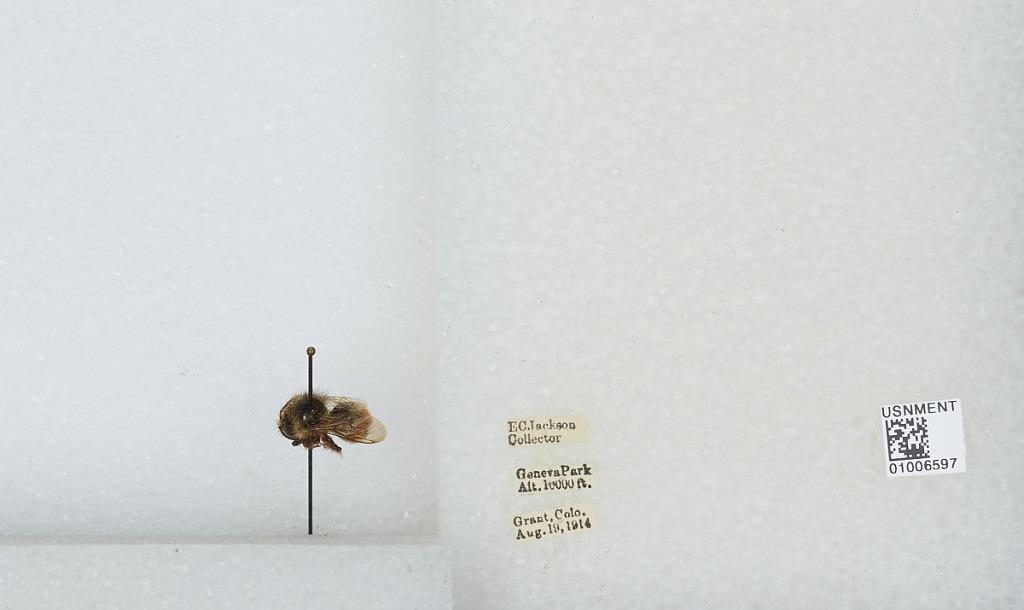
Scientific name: Bombus (Pyrobombus) flavifrons Cresson
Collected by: E. Jackson
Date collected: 1914-8-19
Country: United States
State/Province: Colorado
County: Park
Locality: Geneva Park, Grant
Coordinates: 39.5178, -105.727